Chasewater Watersports Centre

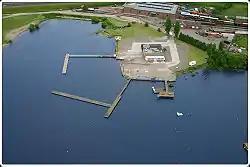
Overhead view of Chasewater Watersports Centre with chasewater railway in the background.

Chasewater Watersports Centre is located within the surroundings of Chasewater Country Park and use Chasewater reservoir for watersports. The chasewater ski club offer activities such as Water skiing, Wakeboarding, Slalom skiing and Kneeboarding all year round.